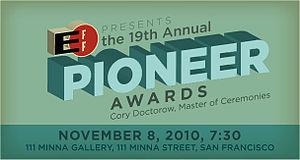
L'Electronic Frontier Foundation Pioneer Award est une distinction annuelle pour les gens qui ont contribué de façon significative à l'émancipation des individus grâce à l'informatique. De 1992, sa première édition a 1998, le prix pionner de l'EEF était présenté durant une cérémonie a Washington, D.C aux États-Unis. Depuis, la cérémonie a lieu durant la conférence Computers, Freedom, and Privacy.